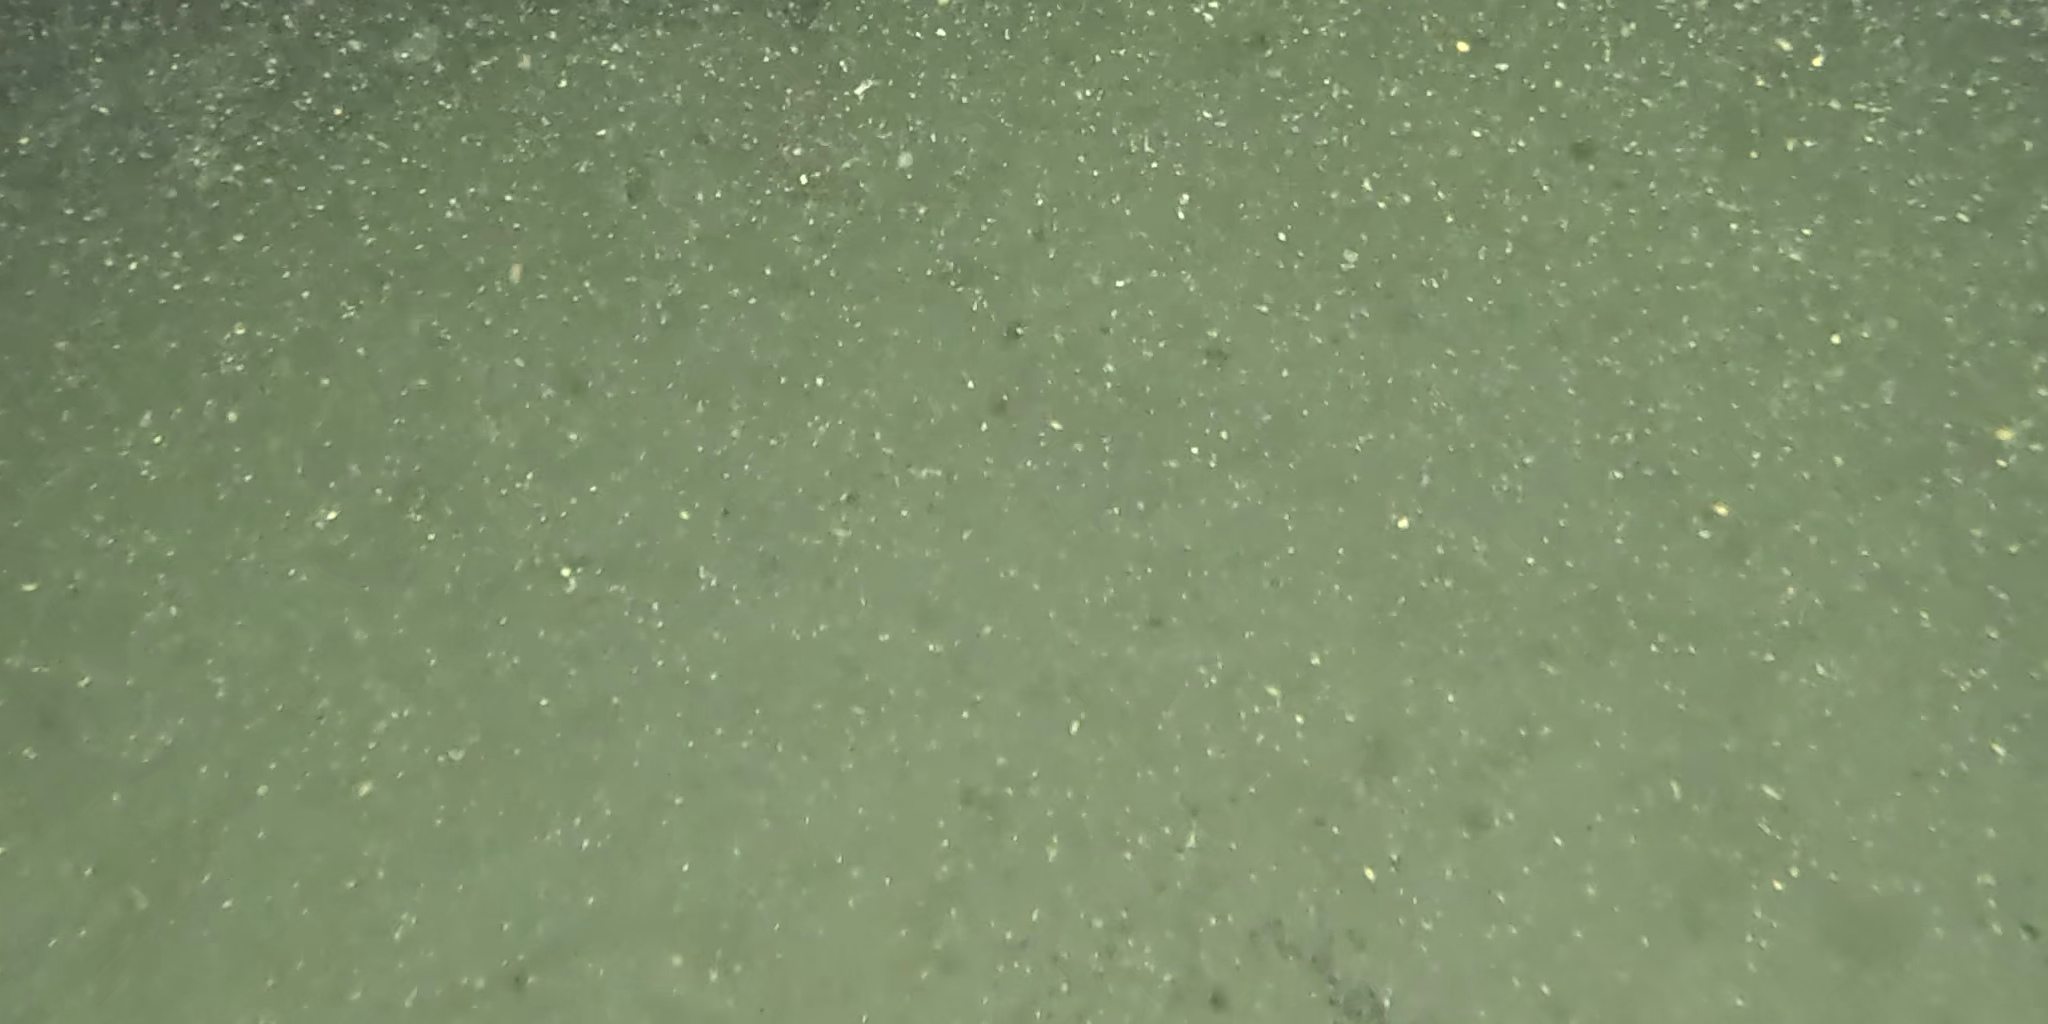
Seabed habitat: sand